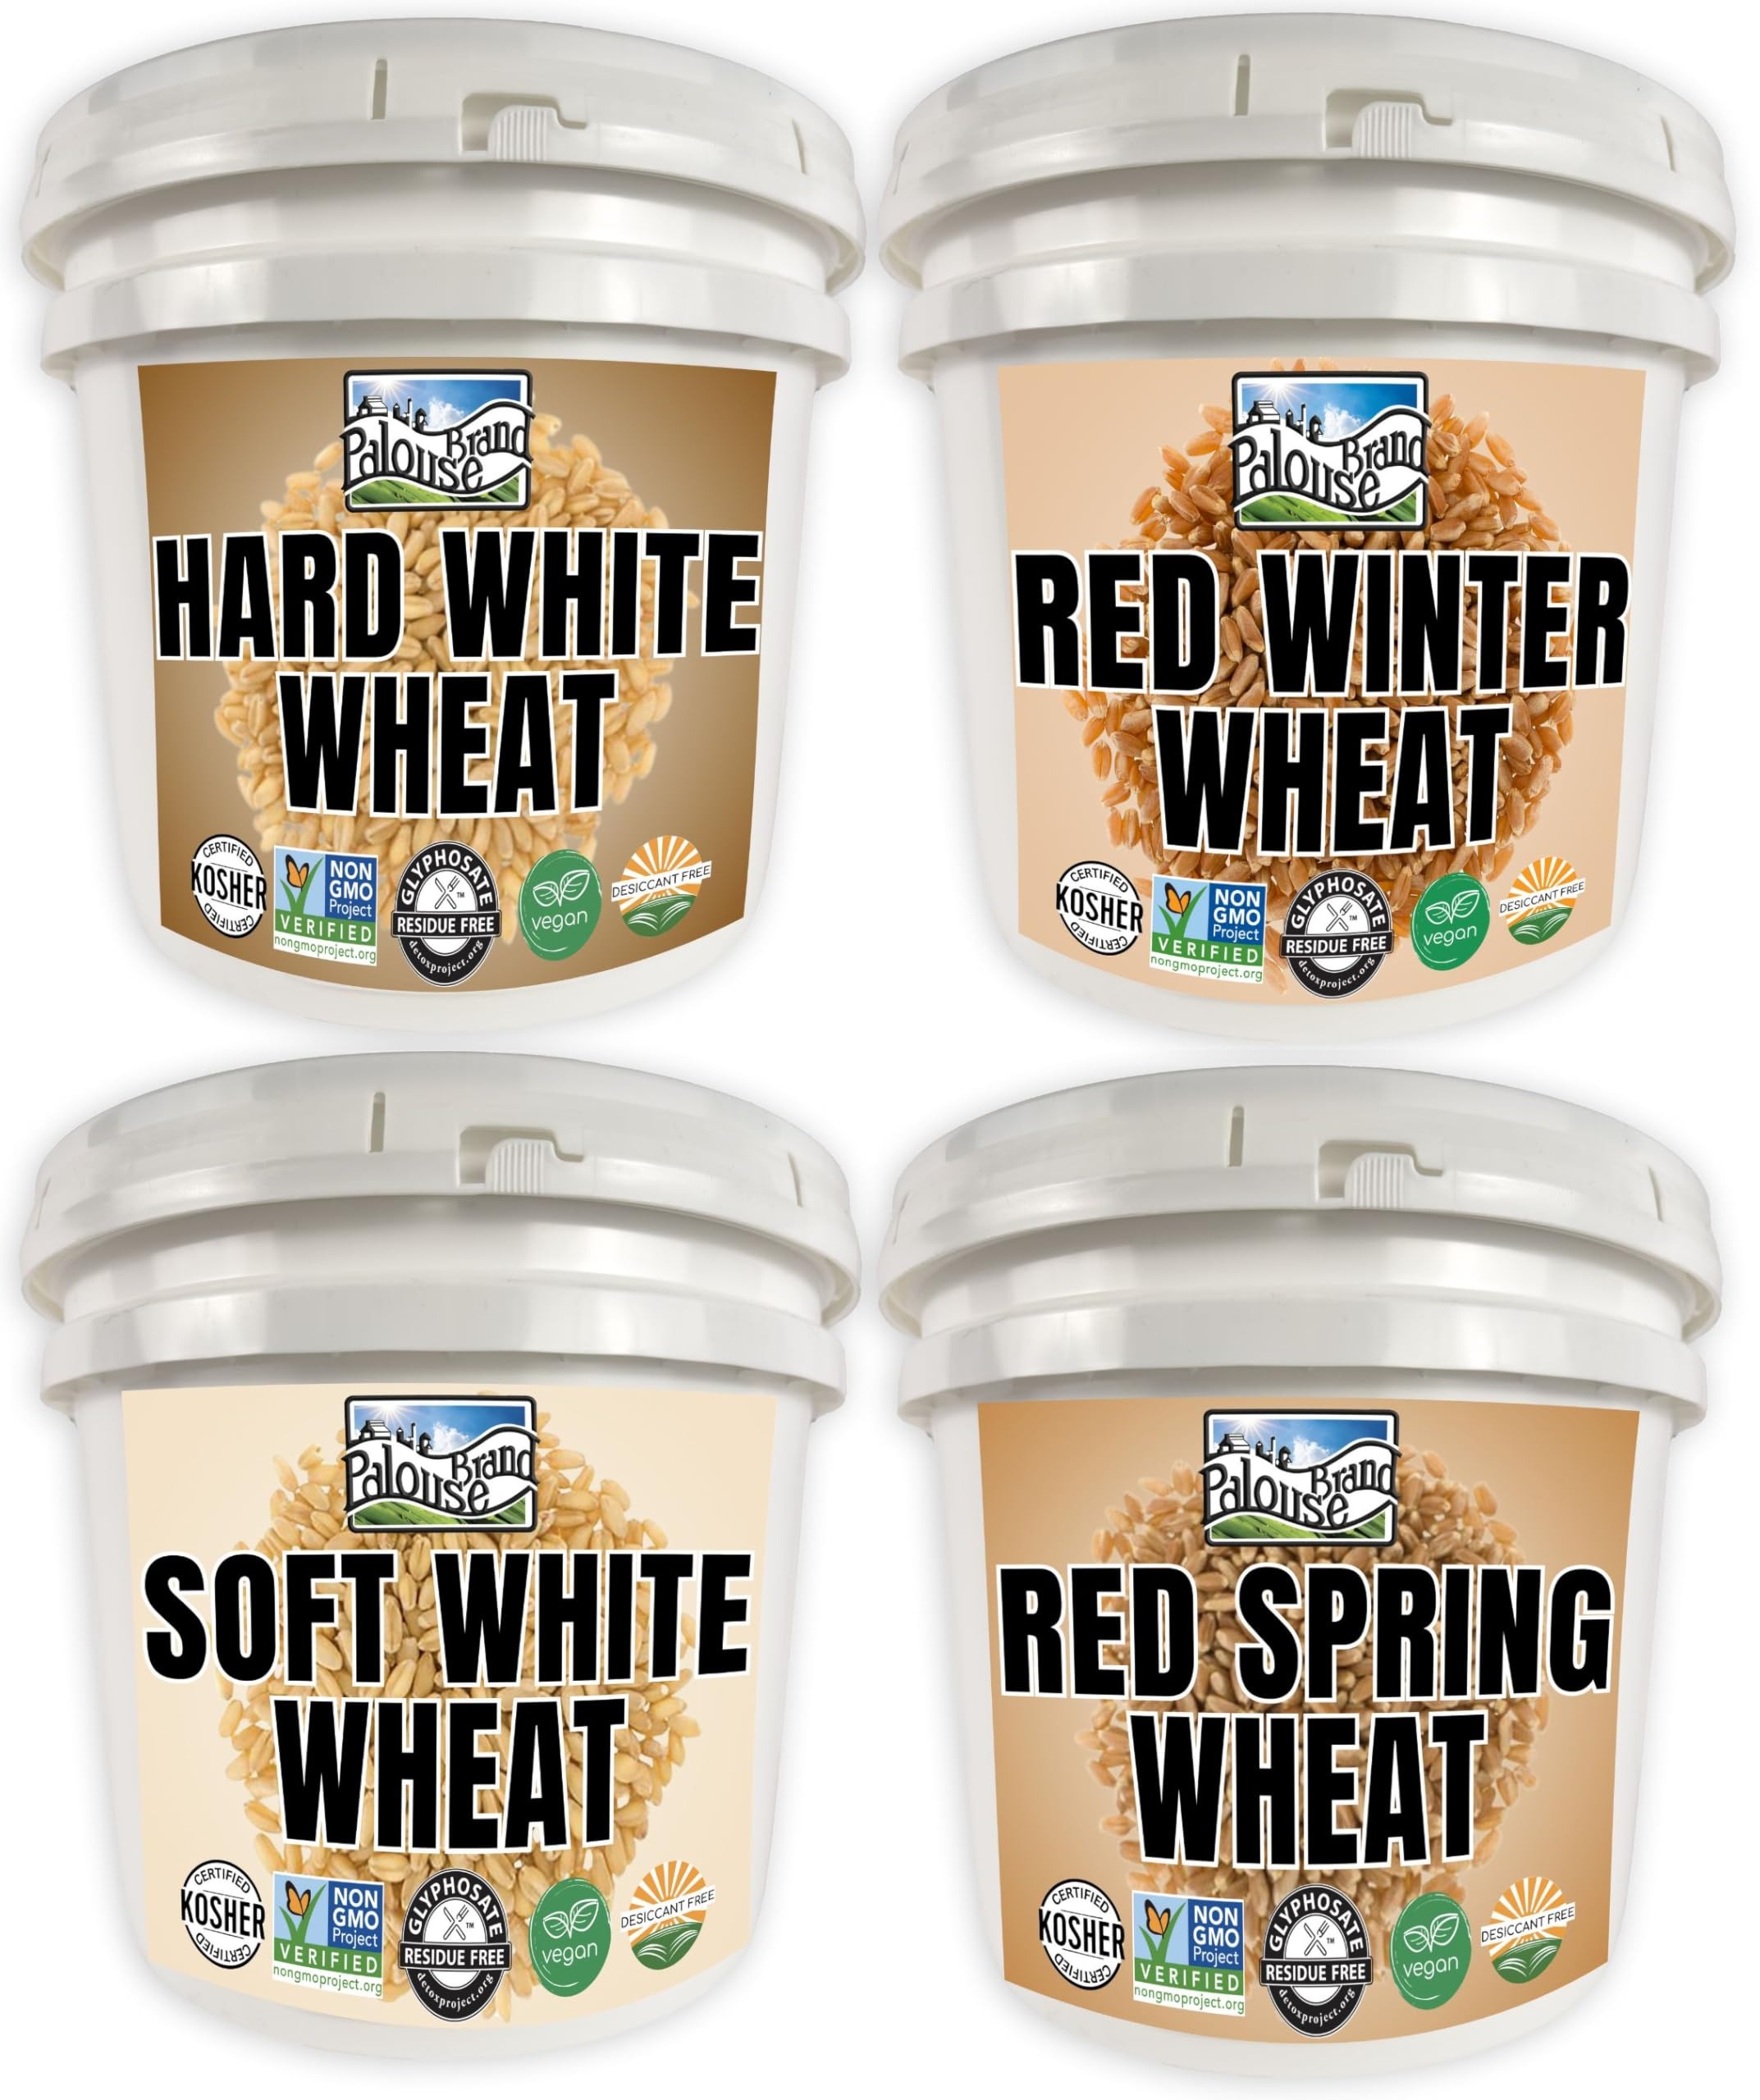
Item Name: Certified Glyphosate Residue Free Wheat Berries | 100 LBS | Hard White, Soft White, Hard Red Winter, Hard Red Spring Wheat Berries [25 lbs each]
Bullet Point 1: CERTIFIED GLYPHOSATE RESIDUE FREE by the detox project.
Bullet Point 2: HIGH STANDARD OF EXCELLENCE: Palouse Brand foods are Certified Non-GMO Project Verified, Kosher, farmed Sustainably and cleaned in a food safe HACCP Certified facility.
Bullet Point 3: PROUDLY GROWN ON OUR FARM: Palouse Brand foods are proudly grown on our Washington State farm providing our customers truly authentic farm to table experiences. We grow our foods on our 125+ year old farm, harvest them, transport them, triple clean, and package them to be sent directly to our customers.
Bullet Point 4: LONG-TERM SHELF LIFE: Through food safety regulations we provide a Best By date of 3 years. However, when stored in an air-tight container, in a cool, dry location, Palouse Brand foods can last decades.
Product Description: Palouse Brand's Bulk Wheat Berries are proudly grown on our 125-year-old farm to provide our customers with an authentic farm to table experience. We grow our wheat berries on our farm, harvest them, triple clean, and package them in our long-term storage 3.5 gallon buckets to be sent directly to our customers. This bundle ships in four 25 pound buckets, each with one of our four varieties of wheat berries, Hard White Wheat, Soft White Wheat, Hard Red Winter Wheat, and Hard Red Spring Wheat. Our Wheat Berries packaged in these air-tight, long-term storage buckets can last decades. Palouse Brand foods rise above our competitors by ensuring our wheat berries are triple cleaned in a food-safe environment. Our facilities are audited multiple times throughout the year by private companies to certify that our foods are safe for human consumption. Bucket color may vary between green and white.
Value: 1600.0
Unit: Ounce

Price: 248.22